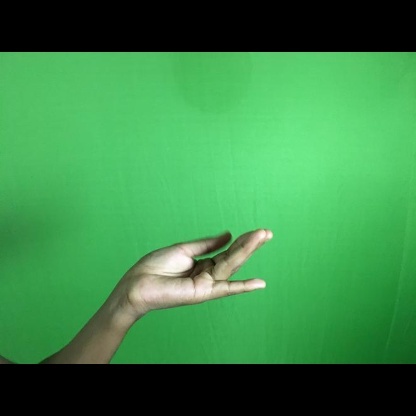
Mudra: Chaturam